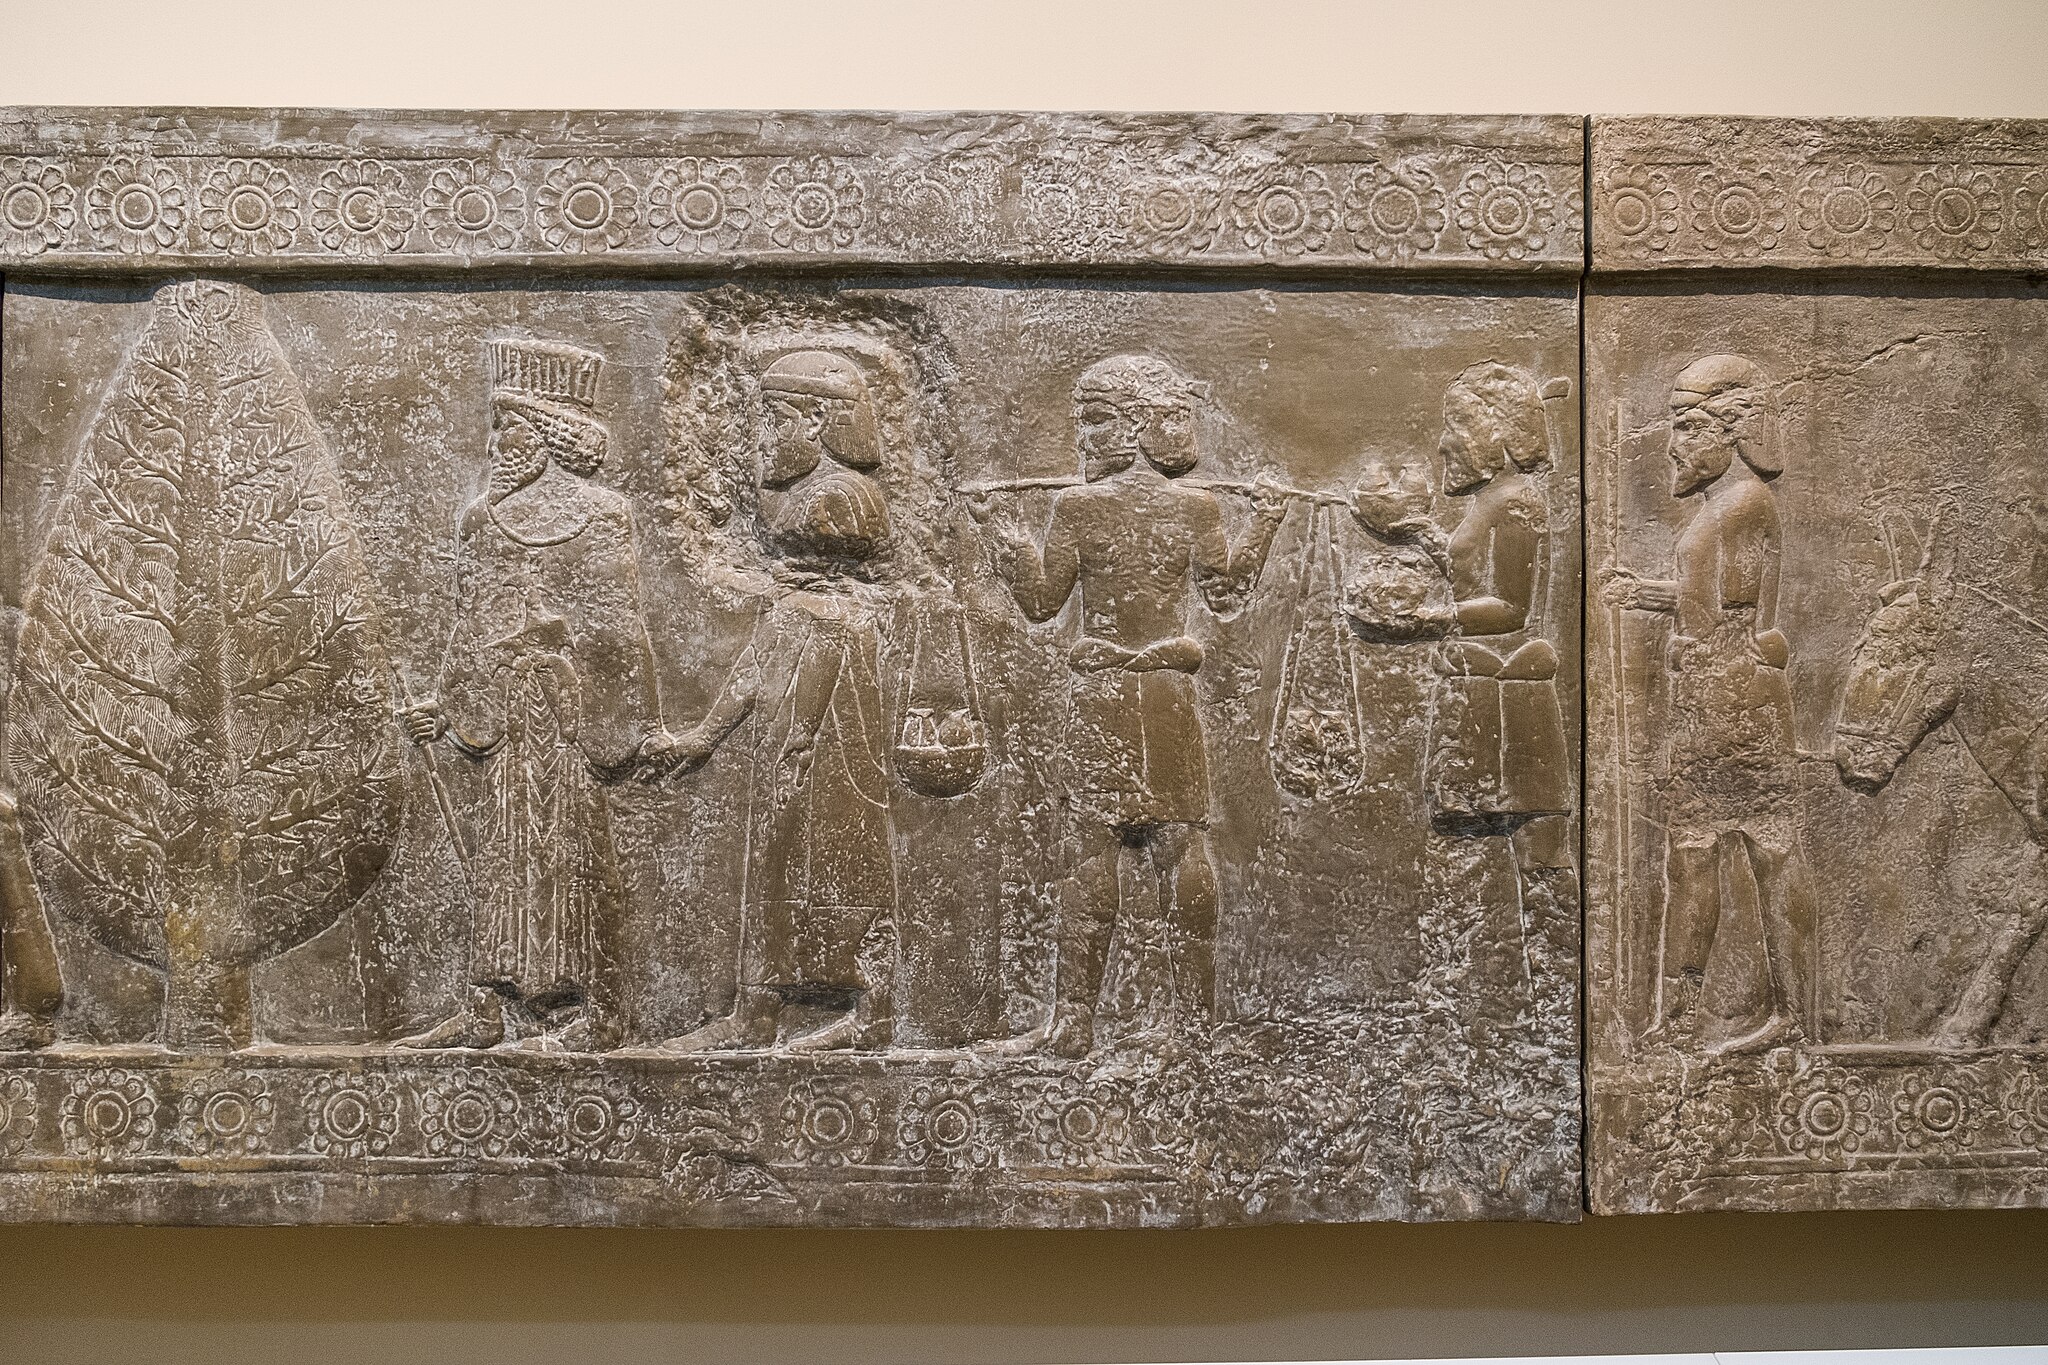
Title: Apadana relief of Indian emissaries. Middle East, 52 Ancient Iran - 42047606641
Description: Apadana relief of Indian emissaries. Middle East, 52 Ancient Iran - 42047606641 British Museum, England
Date: 2017-11-17 22:32:26
Categories: Room 52, British Museum, Flickr images reviewed by FlickreviewR 2, Indian delegation, Apadana, Reliefs from Persepolis